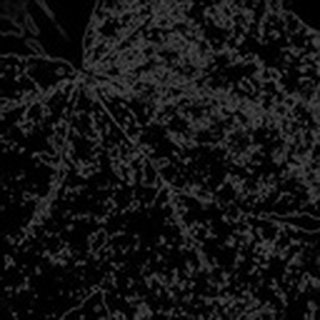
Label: cotton_powdery_mildew